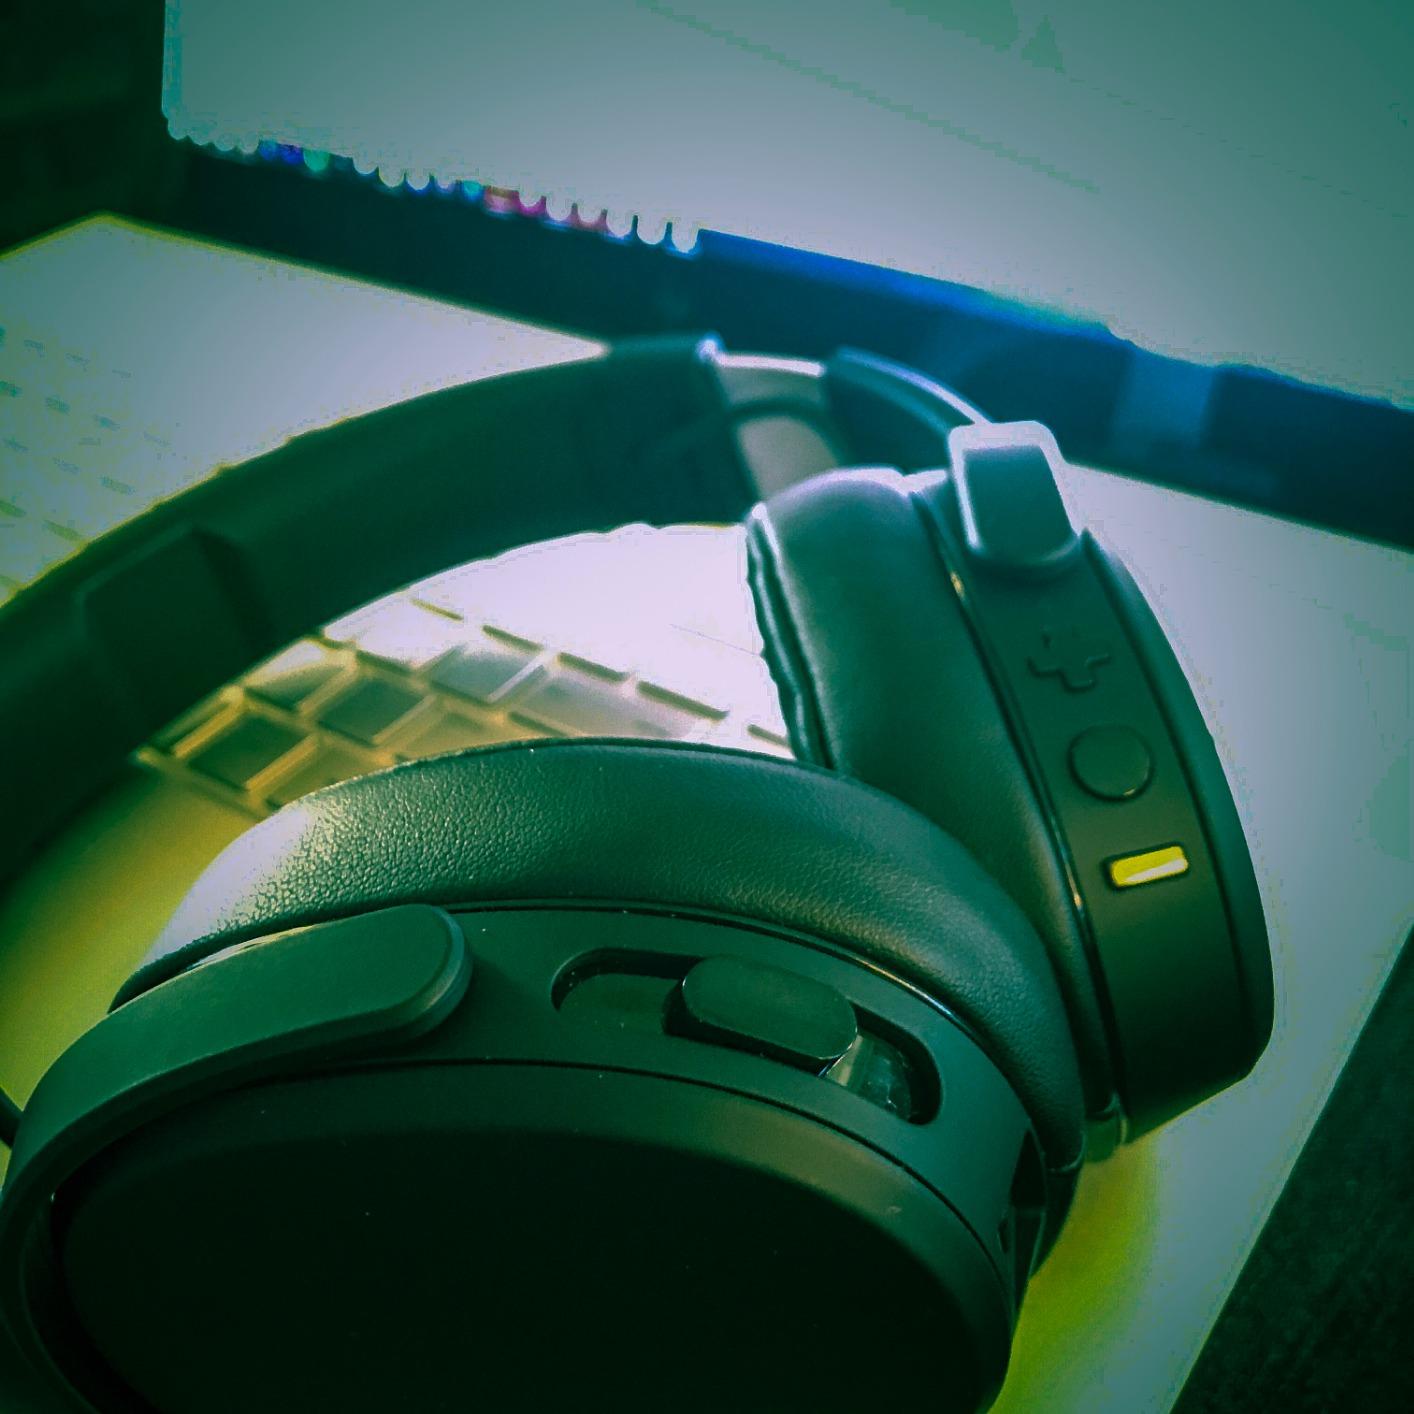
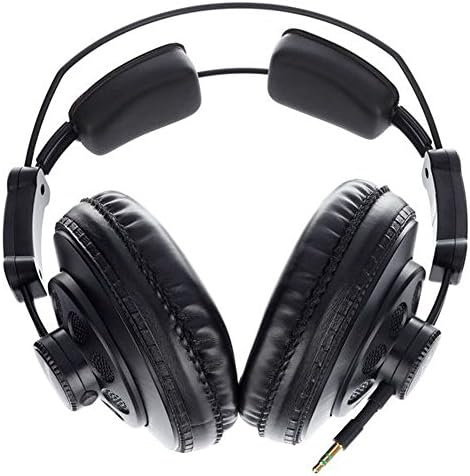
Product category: headphones
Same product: no